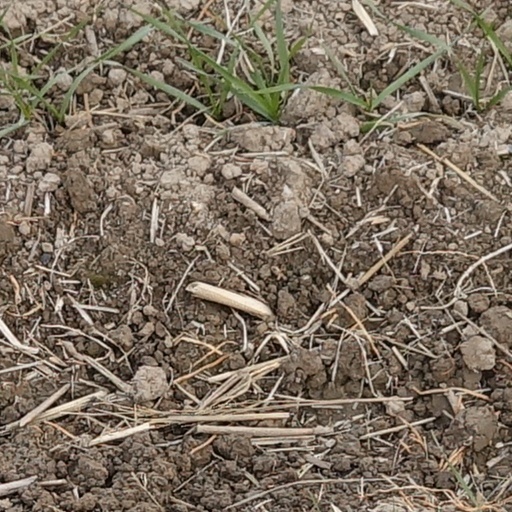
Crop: wheat